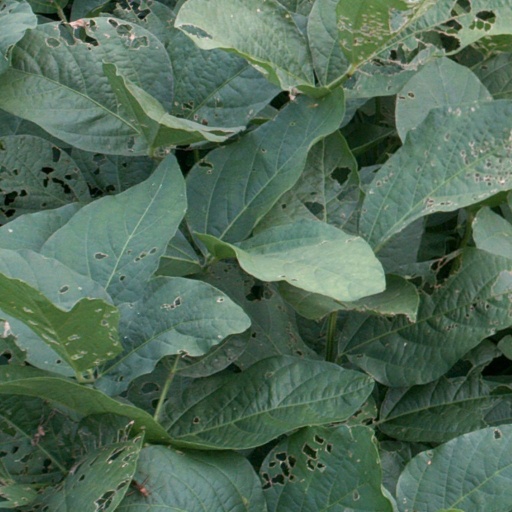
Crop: soybean